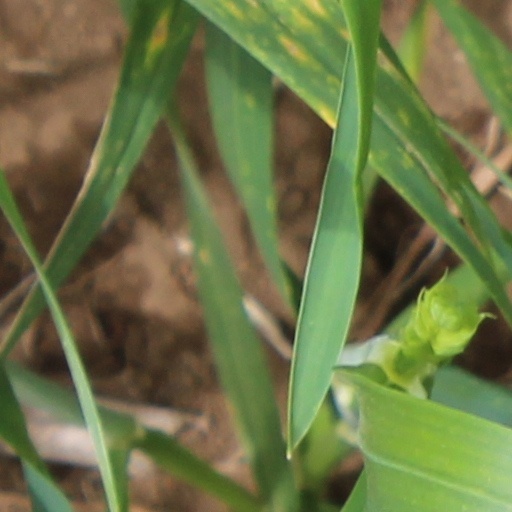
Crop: wheat